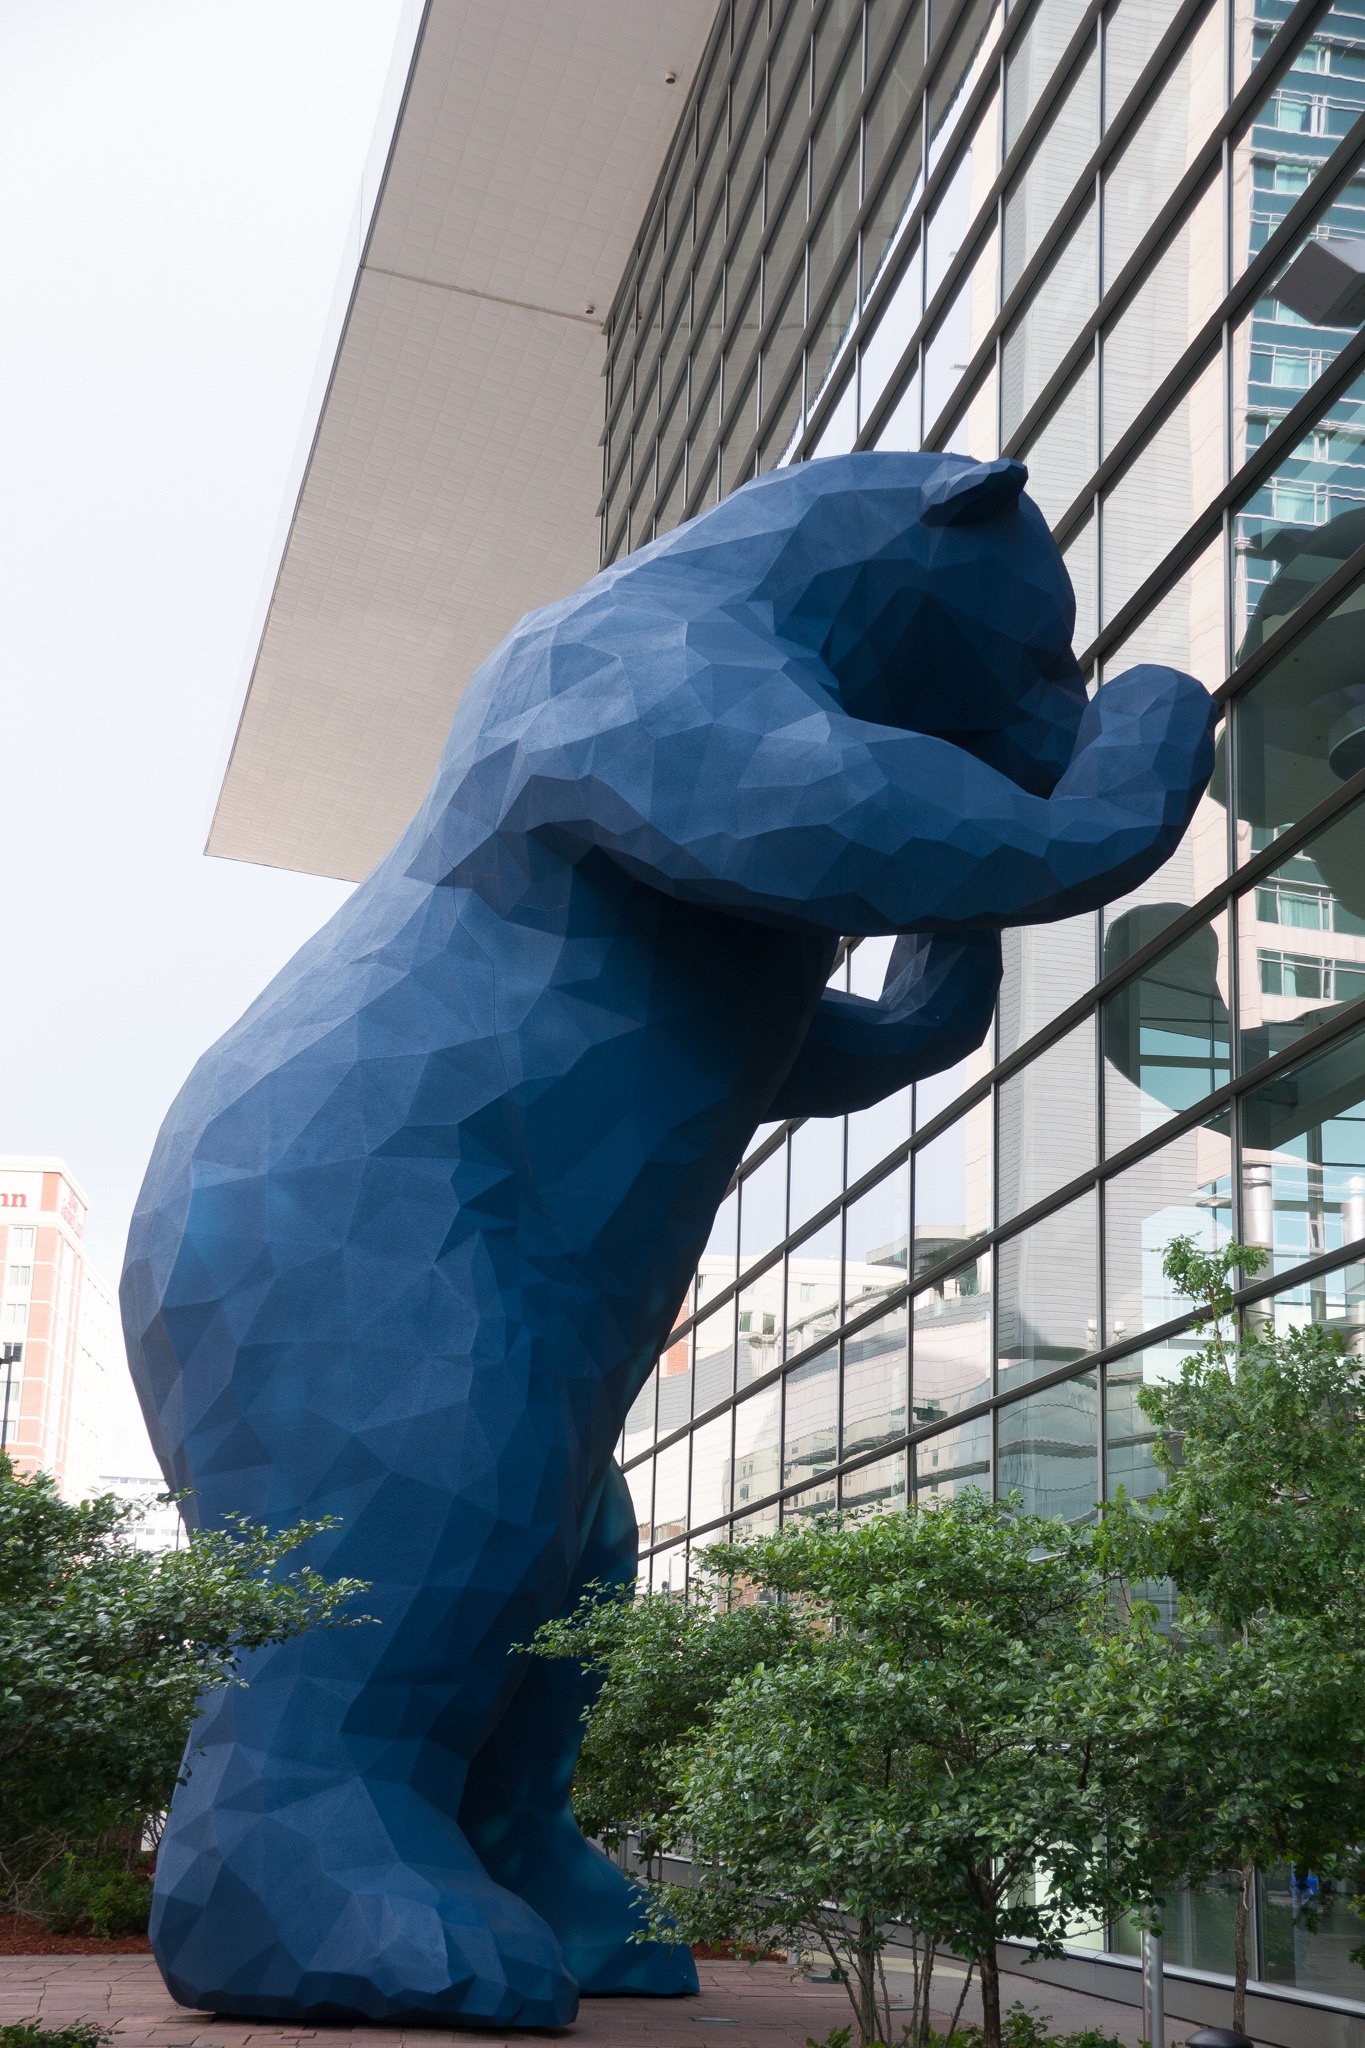
glass, building, city, monument, statue, usa, landmark, blue, sculpture, memorial, art, colorado, denver, denver colorado, blue bear